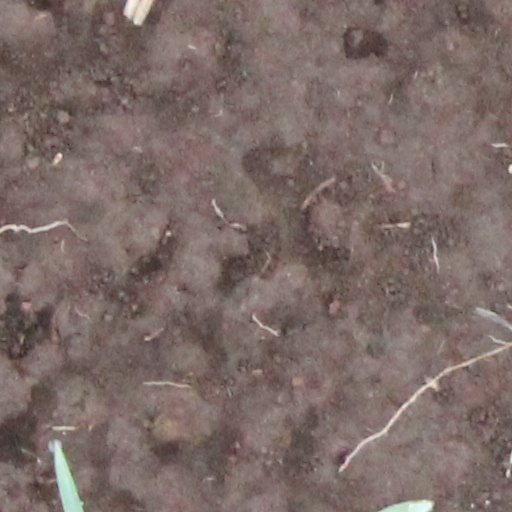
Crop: wheat